Richmond-Adelaide Centre

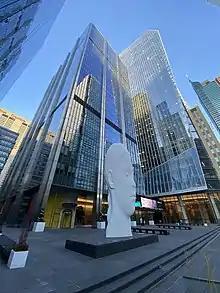
120 Adelaide-Richmond Adelaide Centre

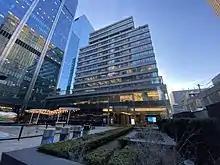
111 Adelaide-Richmond Adelaide Centre

Richmond-Adelaide Centre is a cluster of office buildings in Toronto, Ontario, Canada, located in the financial district. It is bounded by Richmond Street West to the north, Sheppard Street to the east, Adelaide Street West to the south, and finally York Street as its western boundary. The complex is owned and operated by global real estate investor, developer and owner of Oxford Properties Group.